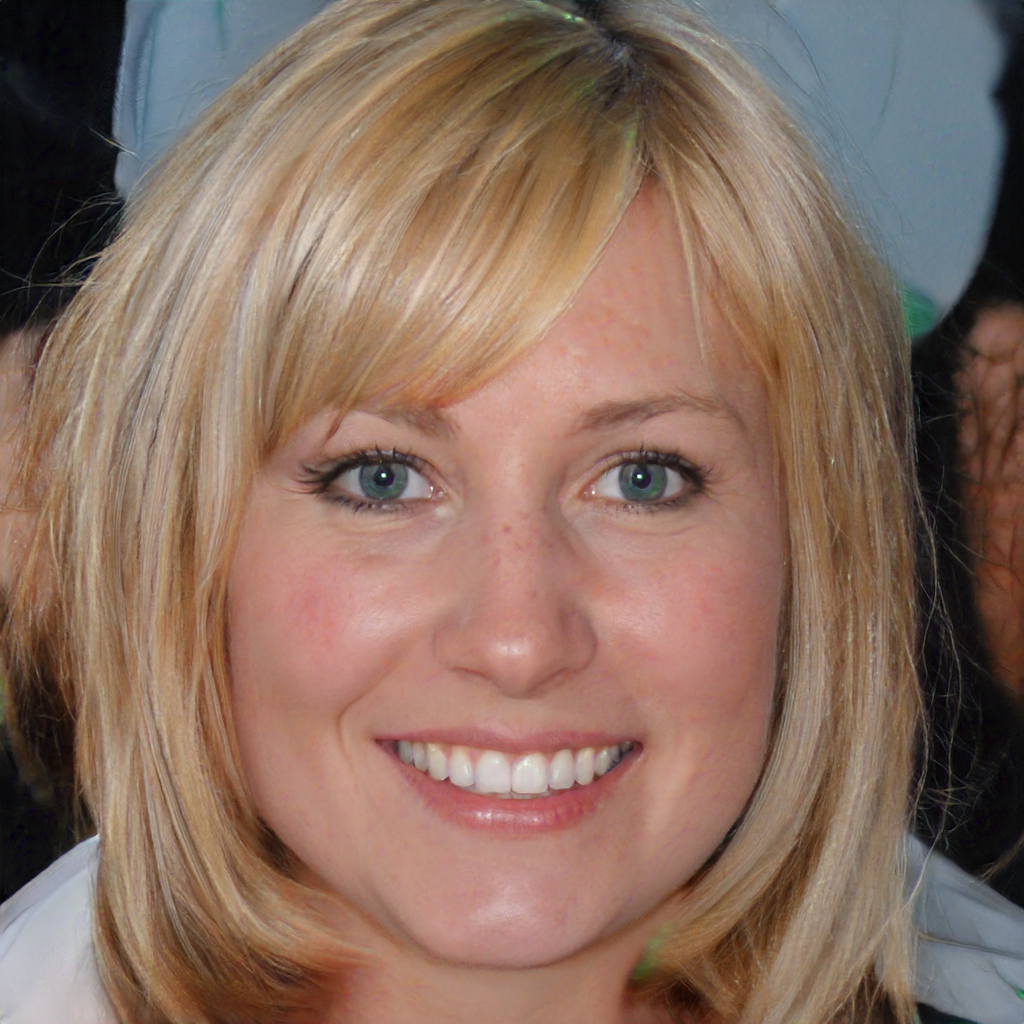
Label: No Watermark